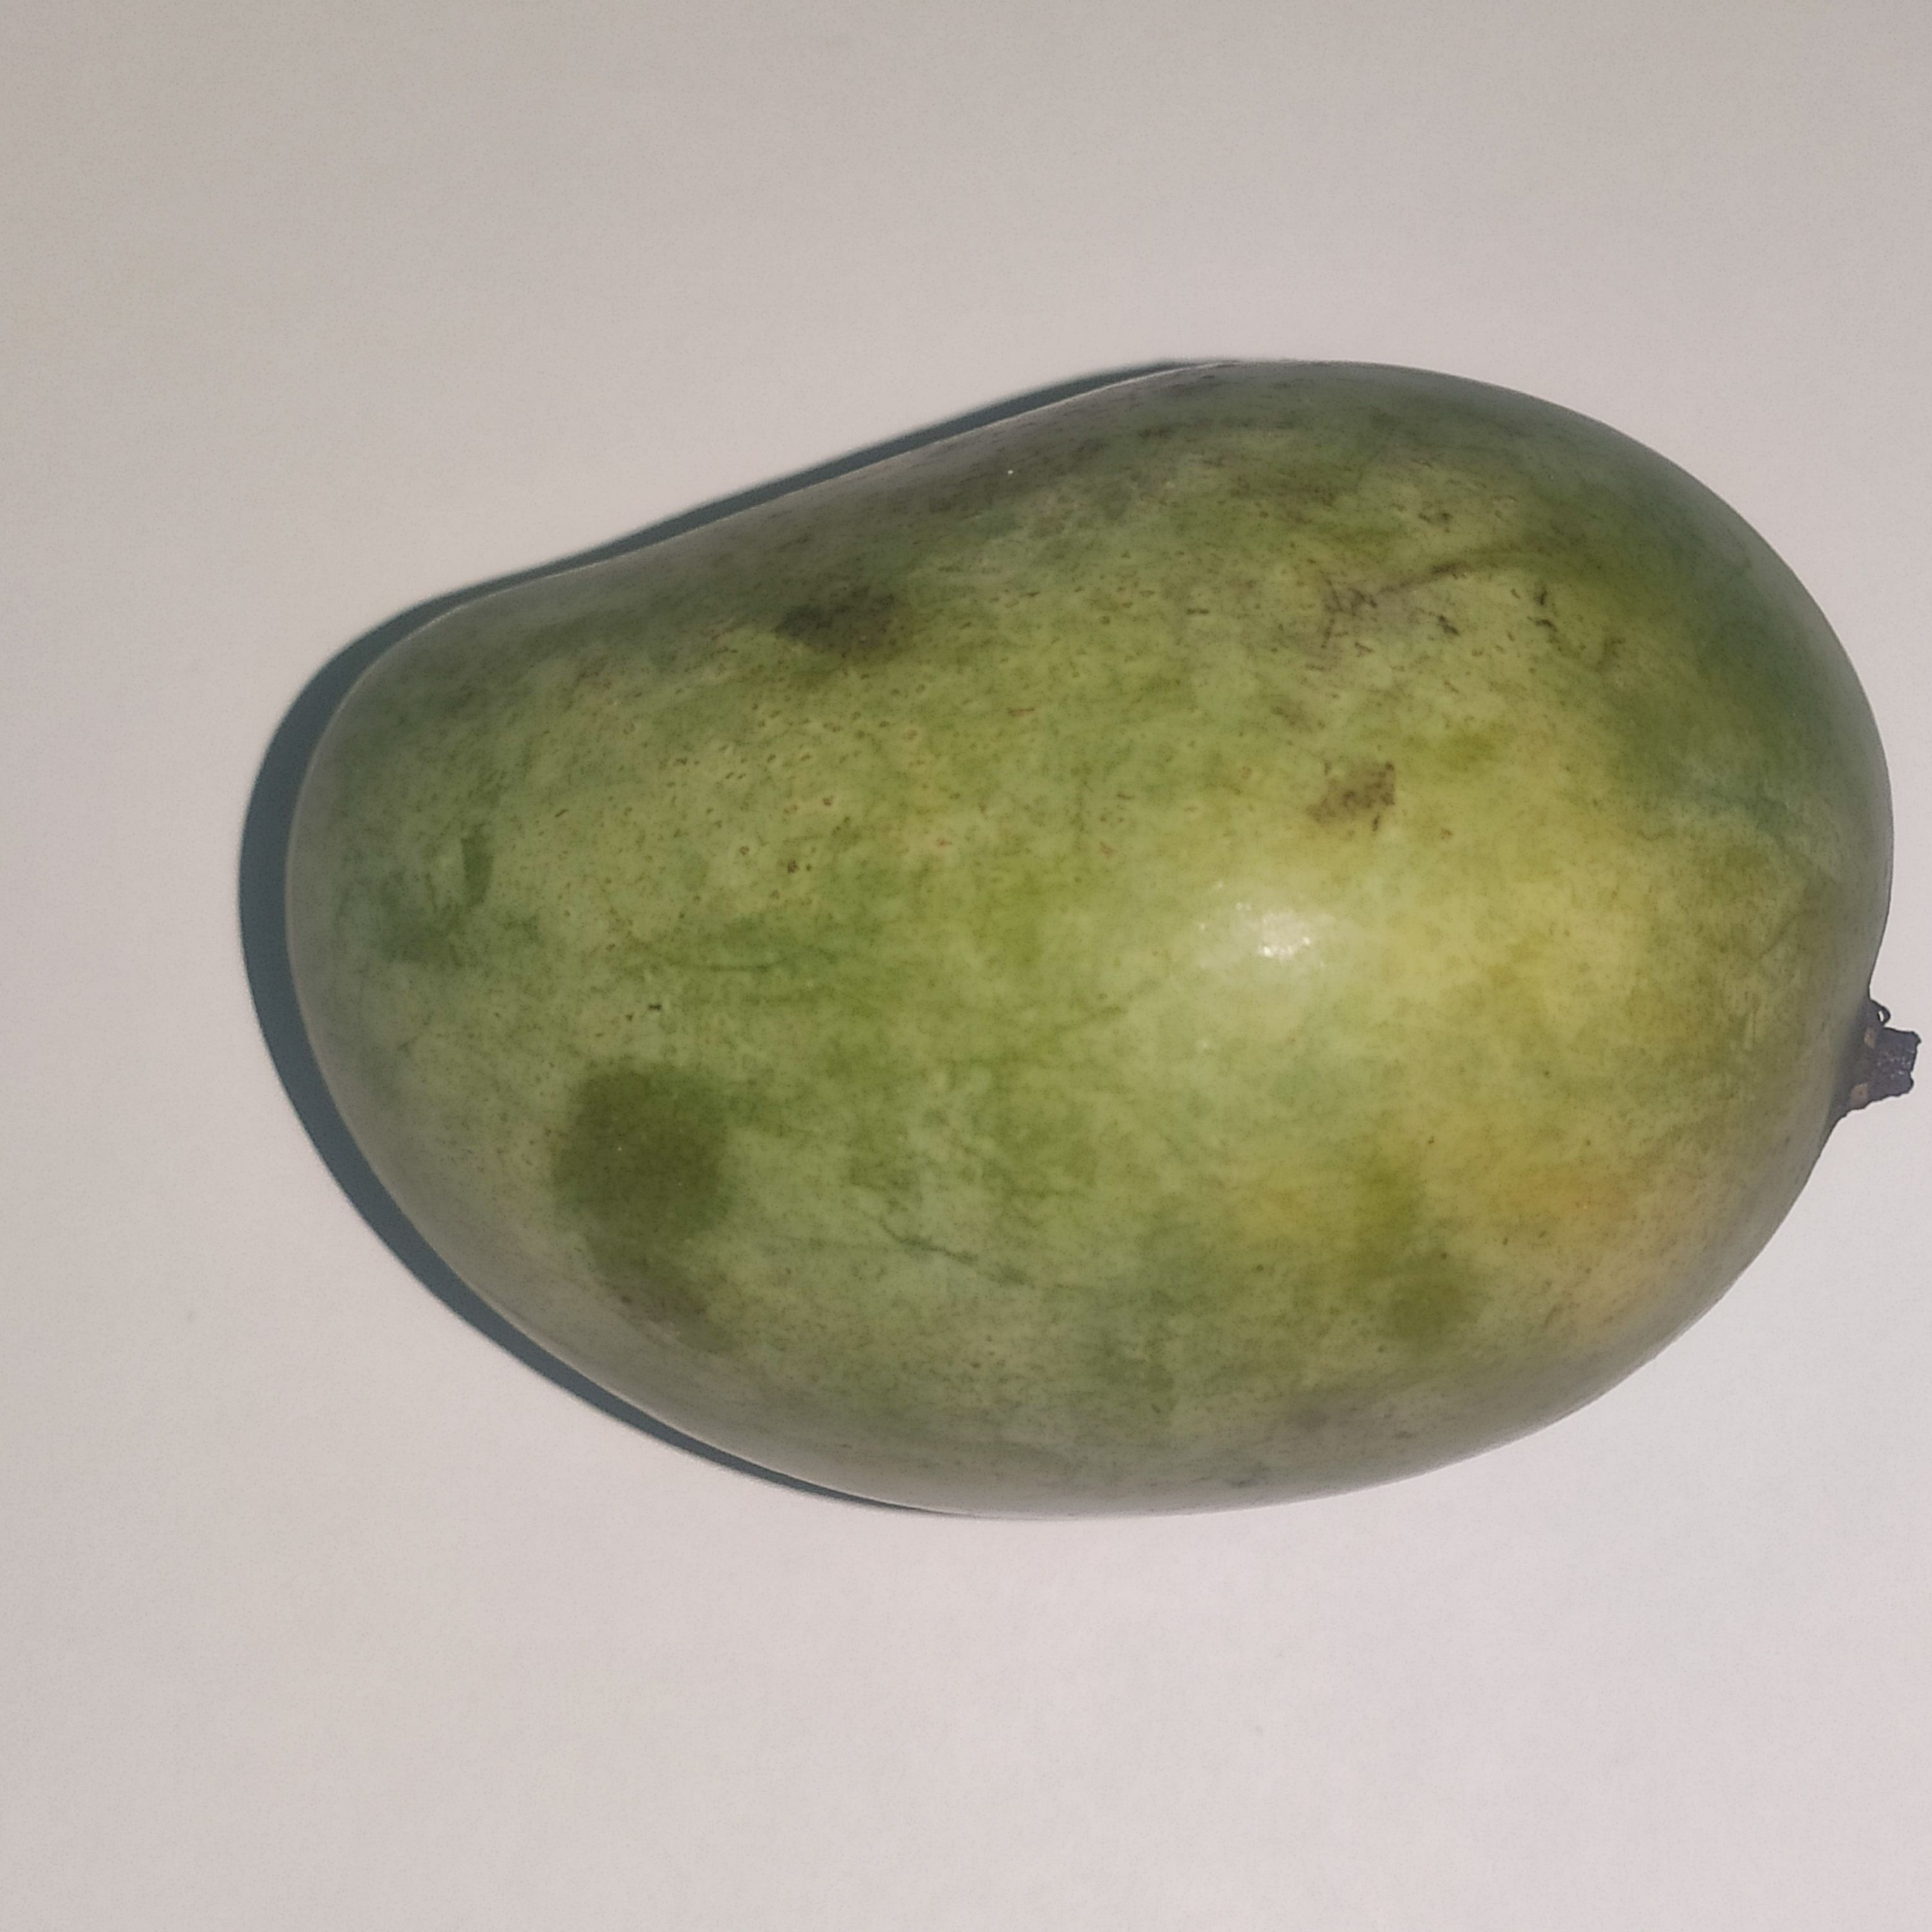
Fruit: mango
Grade: 1st-grade